William Arnold (settler)

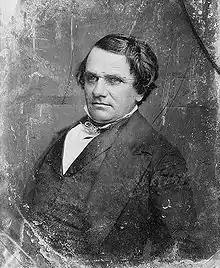
Stephen Arnold Douglas was descended from William Arnold

Once in New England, Arnold joined a group of settlers from Hingham, Norfolk, England who established the new settlement of Hingham in the Massachusetts Bay Colony. On 18 September 1635, the town of Hingham gave Arnold a house lot "lying in the Town Street."